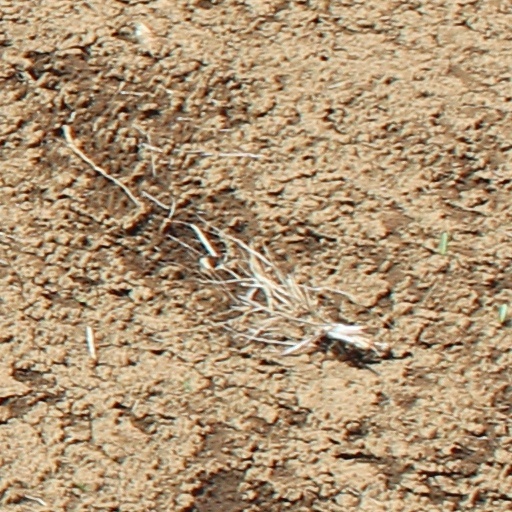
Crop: wheat